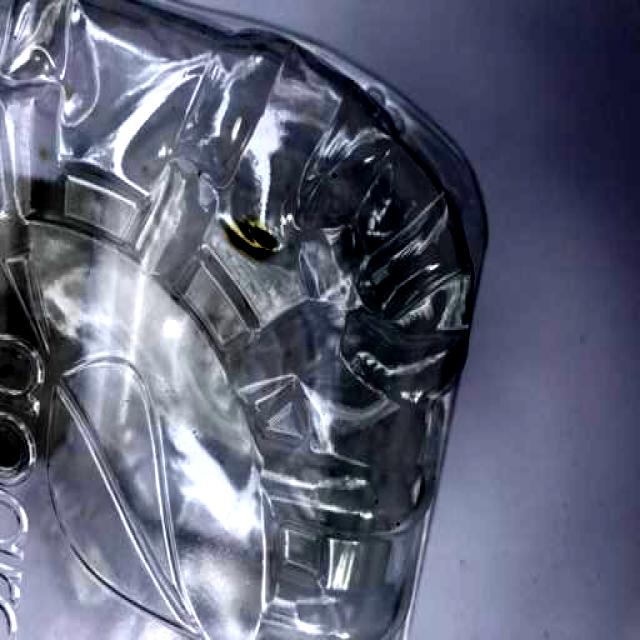
Label: Plastic